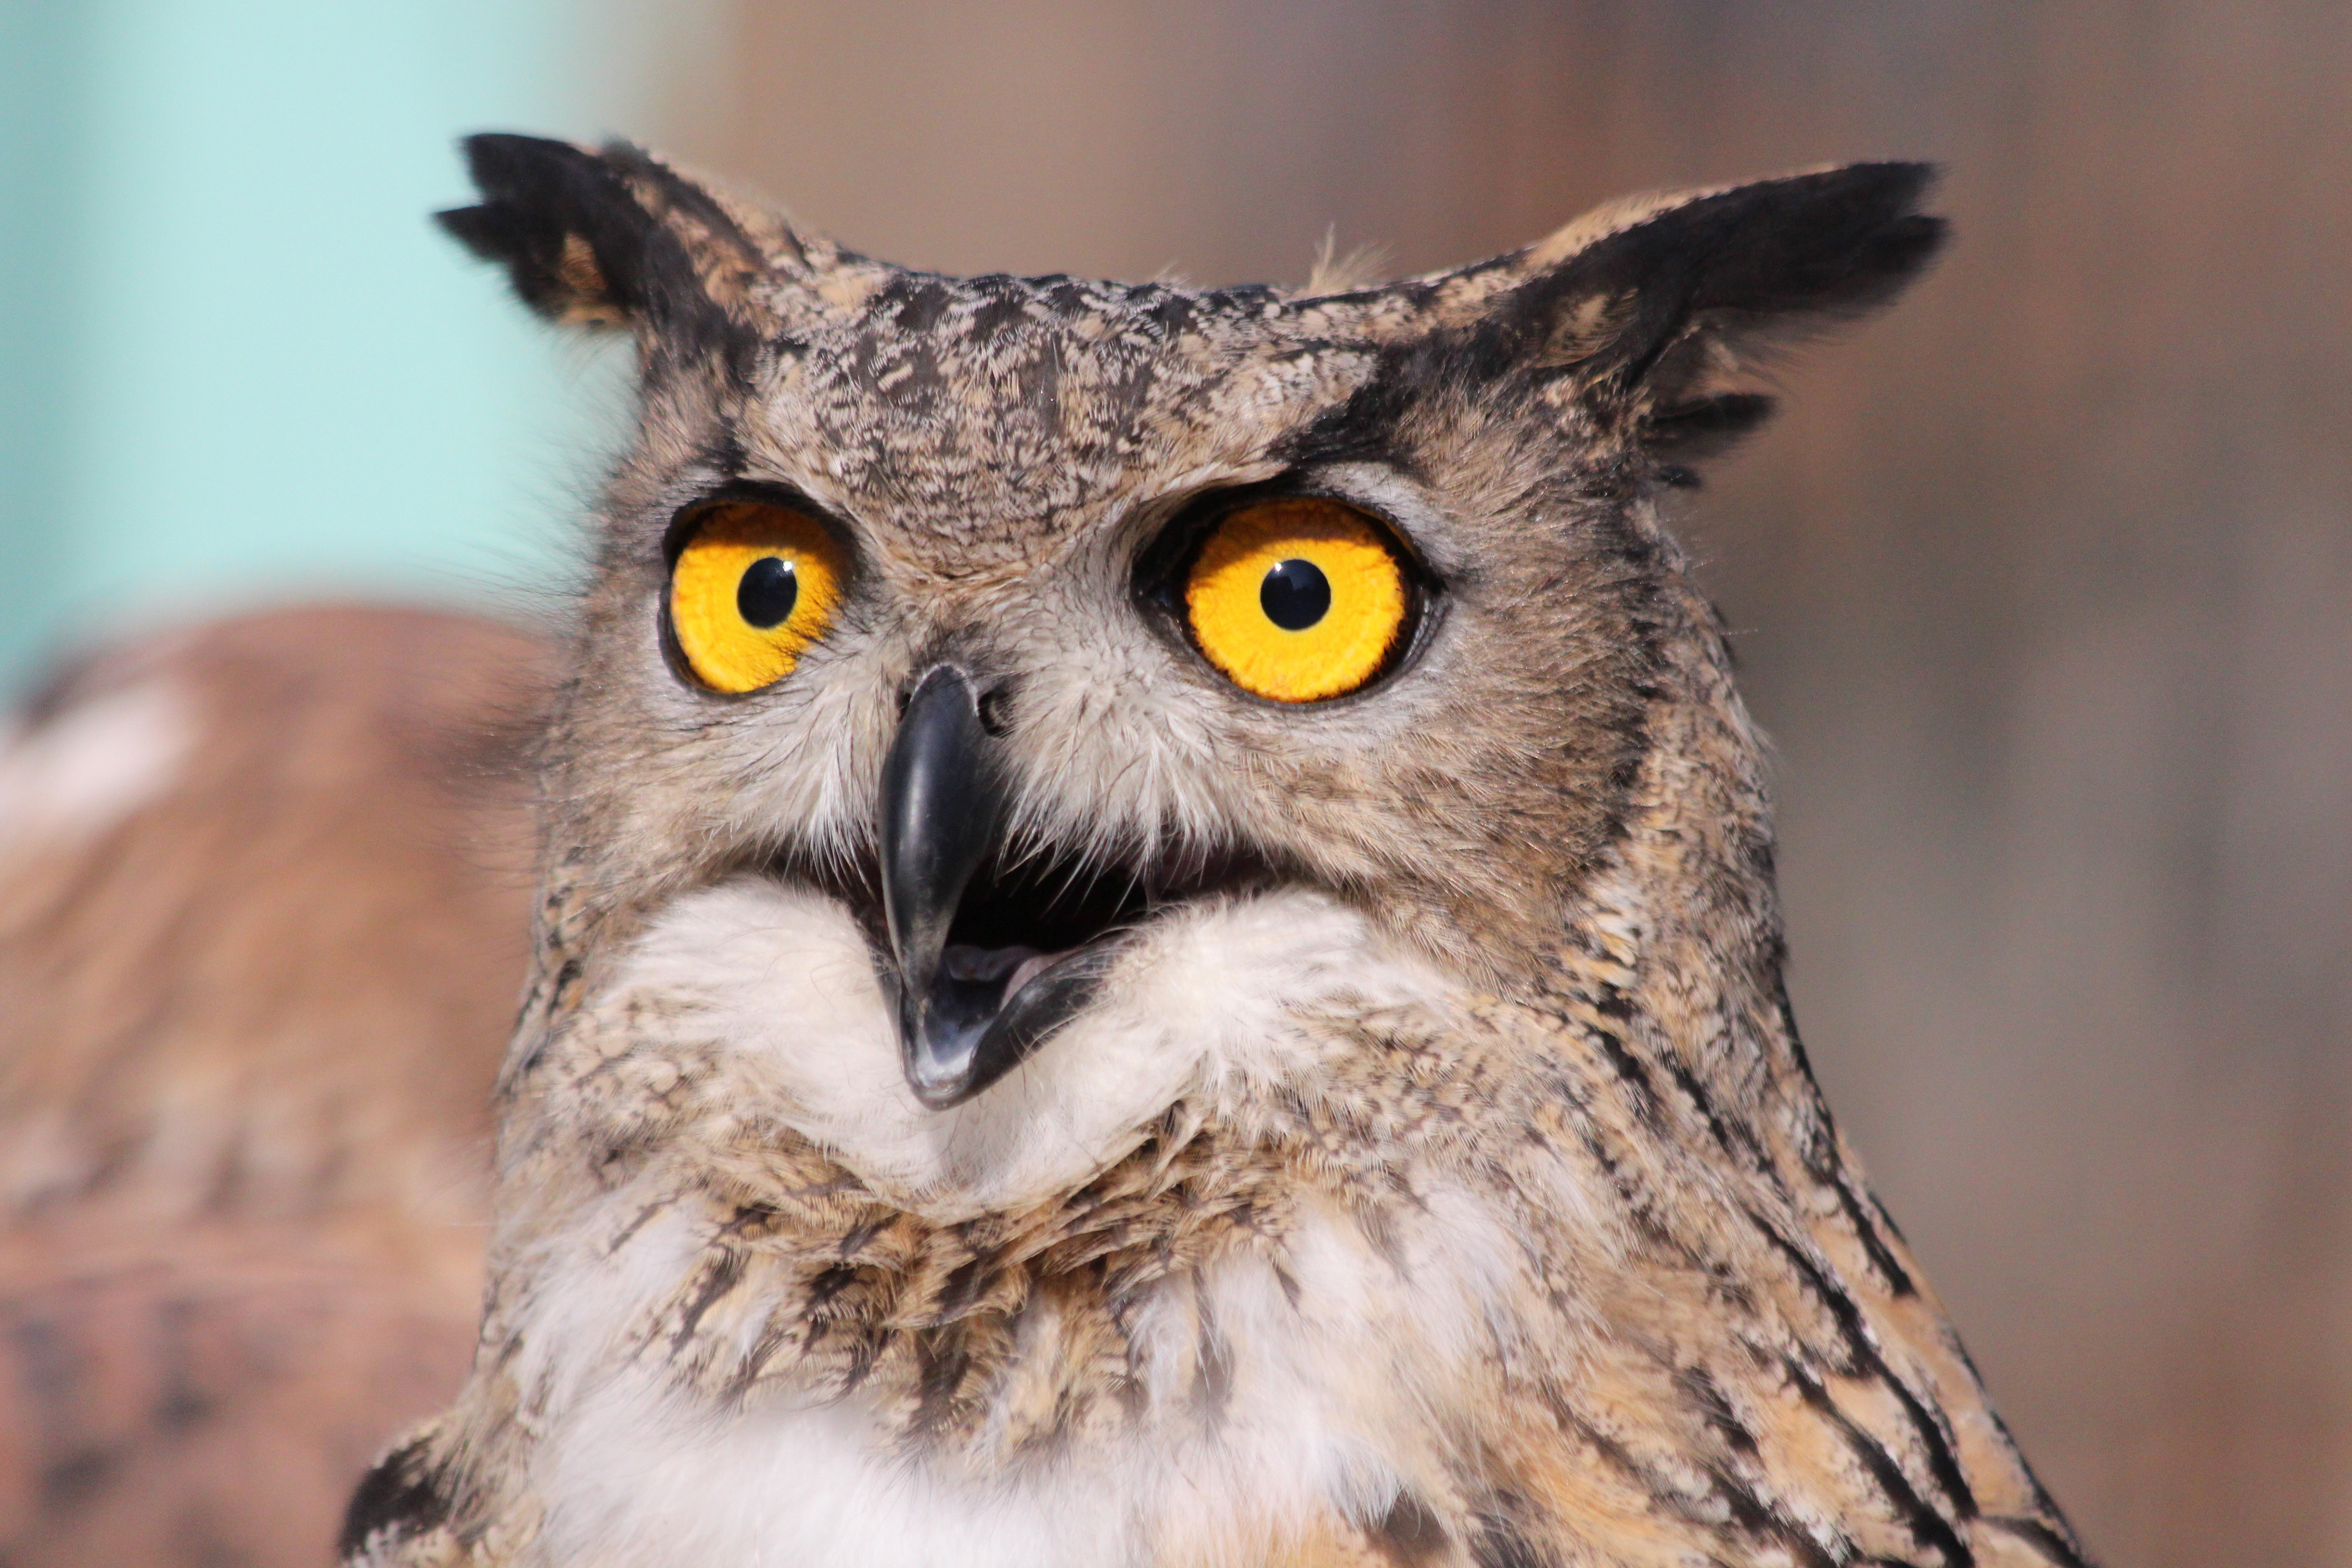
owl, bird, vertebrate, bird of prey, beak, Western Screech owl, Eastern Screech owl, close up, eye, wildlife, terrestrial animal, adaptation, snout, organism, great horned owl, falconiformes, screech owl